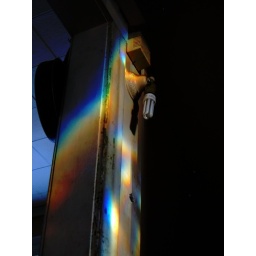
In my house there is some old windows that make some really cool colors in the morning.